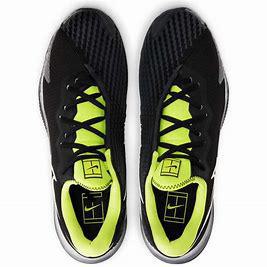
Brand: Nike
Model: Court Air Zoom Vapor Cage 4